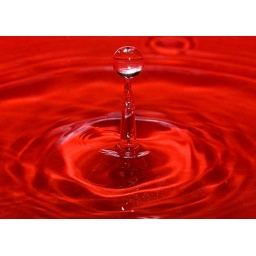
Messing around capturing water drops in a bowl